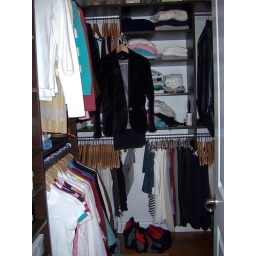
Rebecca's closet. Troy's stuff is under the kitchen sink